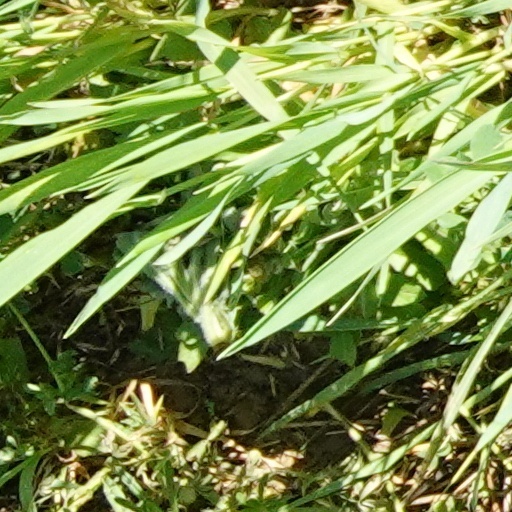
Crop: wheat